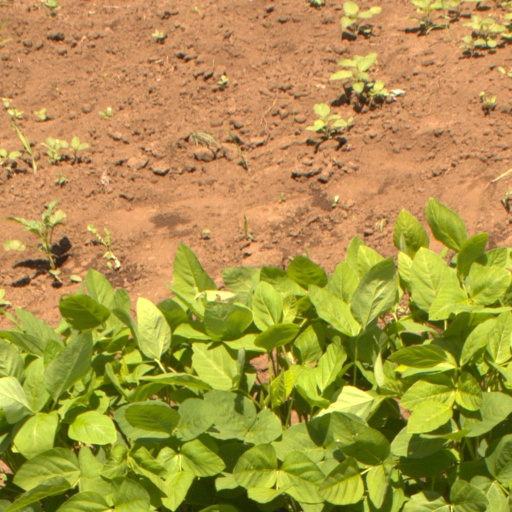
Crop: soybean